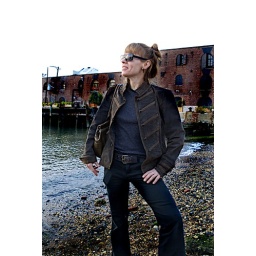
Rachel standing at the waters edge of beach in Red Hook Brooklyn.